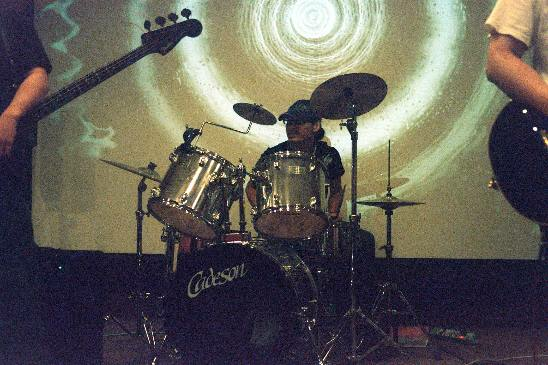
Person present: Yes